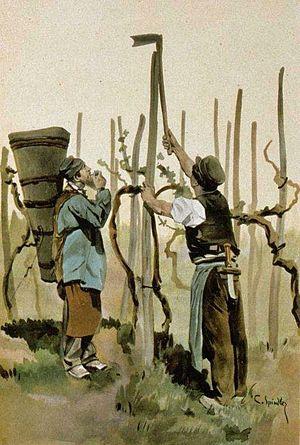
Vignerons (environs_d'Obernai). Bibliothèque nationale et universitaire de Strasbourg
La viticulture en France trouve ses sources à l'époque de la colonisation grecque. La France étant l'un des pays de l'héritage latin, le vin fait partie intégrante de sa culture. La façon dont la culture française s'est investie dans l'élaboration de ses vins lui a même valu la réputation internationale d'être « le pays du vin ».
Charles Spindler né le 11 mars 1865 à Bœrsch et mort le 3 mars 1938 à Saint-Léonard est un peintre, illustrateur, ébéniste, écrivain et photographe français.